South Side, Chicago

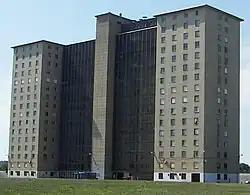
Last Robert Taylor Home, 2005, since demolished

The South Side was racially segregated for many decades. During the 1920s and 1930s, housing cases on the South Side such as "Hansberry v. Lee", , went to the U. S. Supreme Court. The case, which reset the limitations of res judicata, successfully challenged racial restrictions in the Washington Park Subdivision by reopening them for legal argument. Blacks resided in Bronzeville (around 35th and State Streets) in an area called "the Black Belt". After World War II, blacks spread across the South Side; its center, east, and western portions. The Black Belt arose from discriminatory real estate practices by whites against blacks and other racial groups.